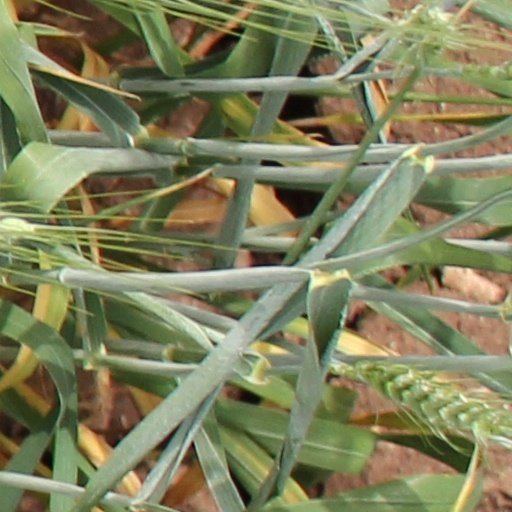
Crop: wheat